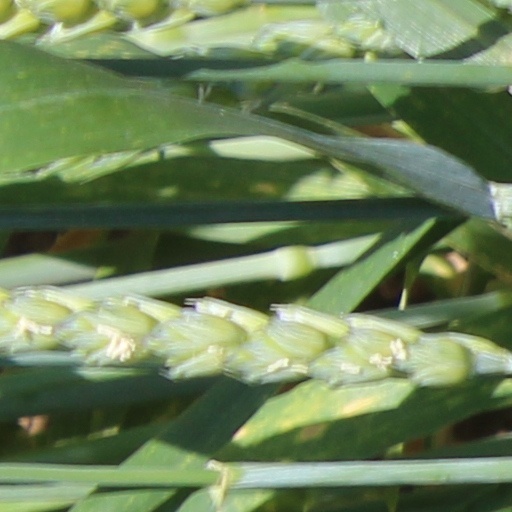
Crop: wheat